Lippo Group

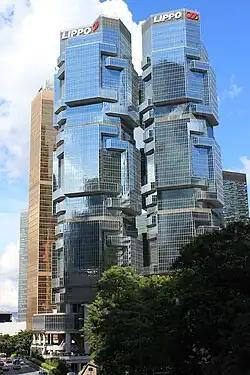
Lippo Centre in Hong Kong

The Lippo Group began with Lippo Bank, after its founder Mochtar Riady bought shares of Bank Perniagaan Indonesia (BPI) owned by businessman Hasyim Ning in 1981 that was struggling at the time. Mochtar bought the shares when he was holding important position in Bank Central Asia (BCA) that was back then owned by Salim Group and took 49% of its shares which later he share with Salim Group founder Sudono Salim. BPI, later with 2 other banks acquired by Mochtar such as Bank Bhumi Bahari and Bank Umum Asia to form Lippo Bank after he left BCA. later the bank is used as a platform for regional property development projects.